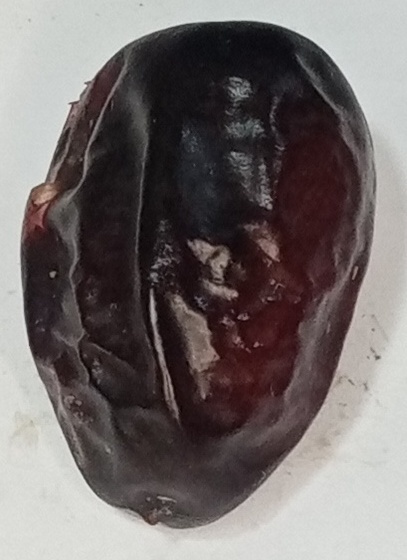
Variety: kupro
Size: large
Grade: grade-3